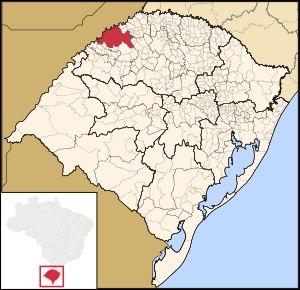
La microrégion de Santa Rosa est une des microrégions du Rio Grande do Sul appartenant à la mésorégion du Nord-Ouest du Rio Grande do Sul. Elle est formée par l'association de treize municipalités. Elle recouvre une aire de 3 451,575 km² pour une population de 162 451 habitants. Sa densité est de 47,1 hab./km². Son IDH est de 0,813. Elle est limitrophe de l'Argentine, par sa province de Misiones.